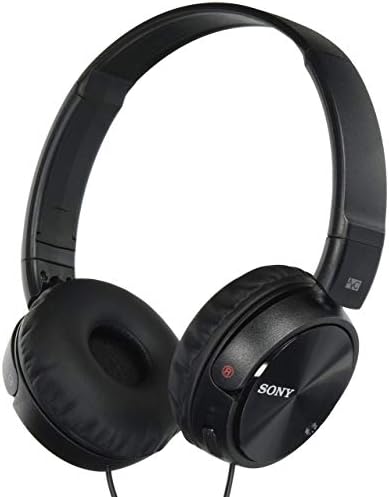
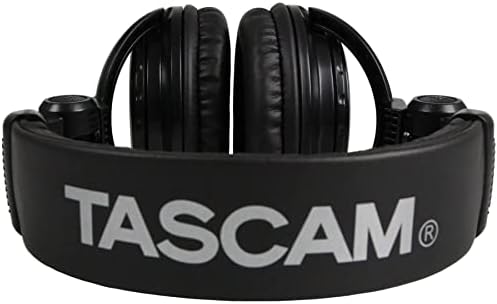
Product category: headphones
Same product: no